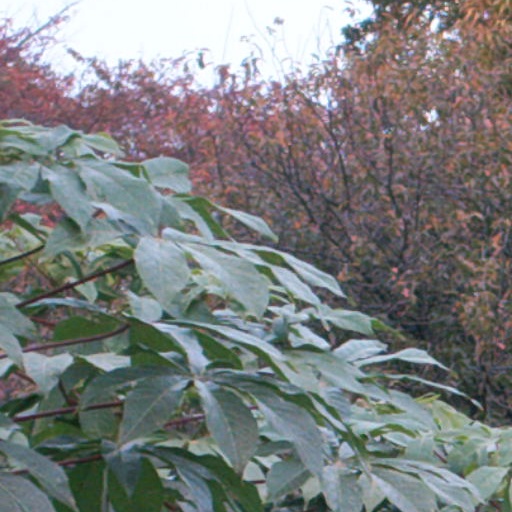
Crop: cassava